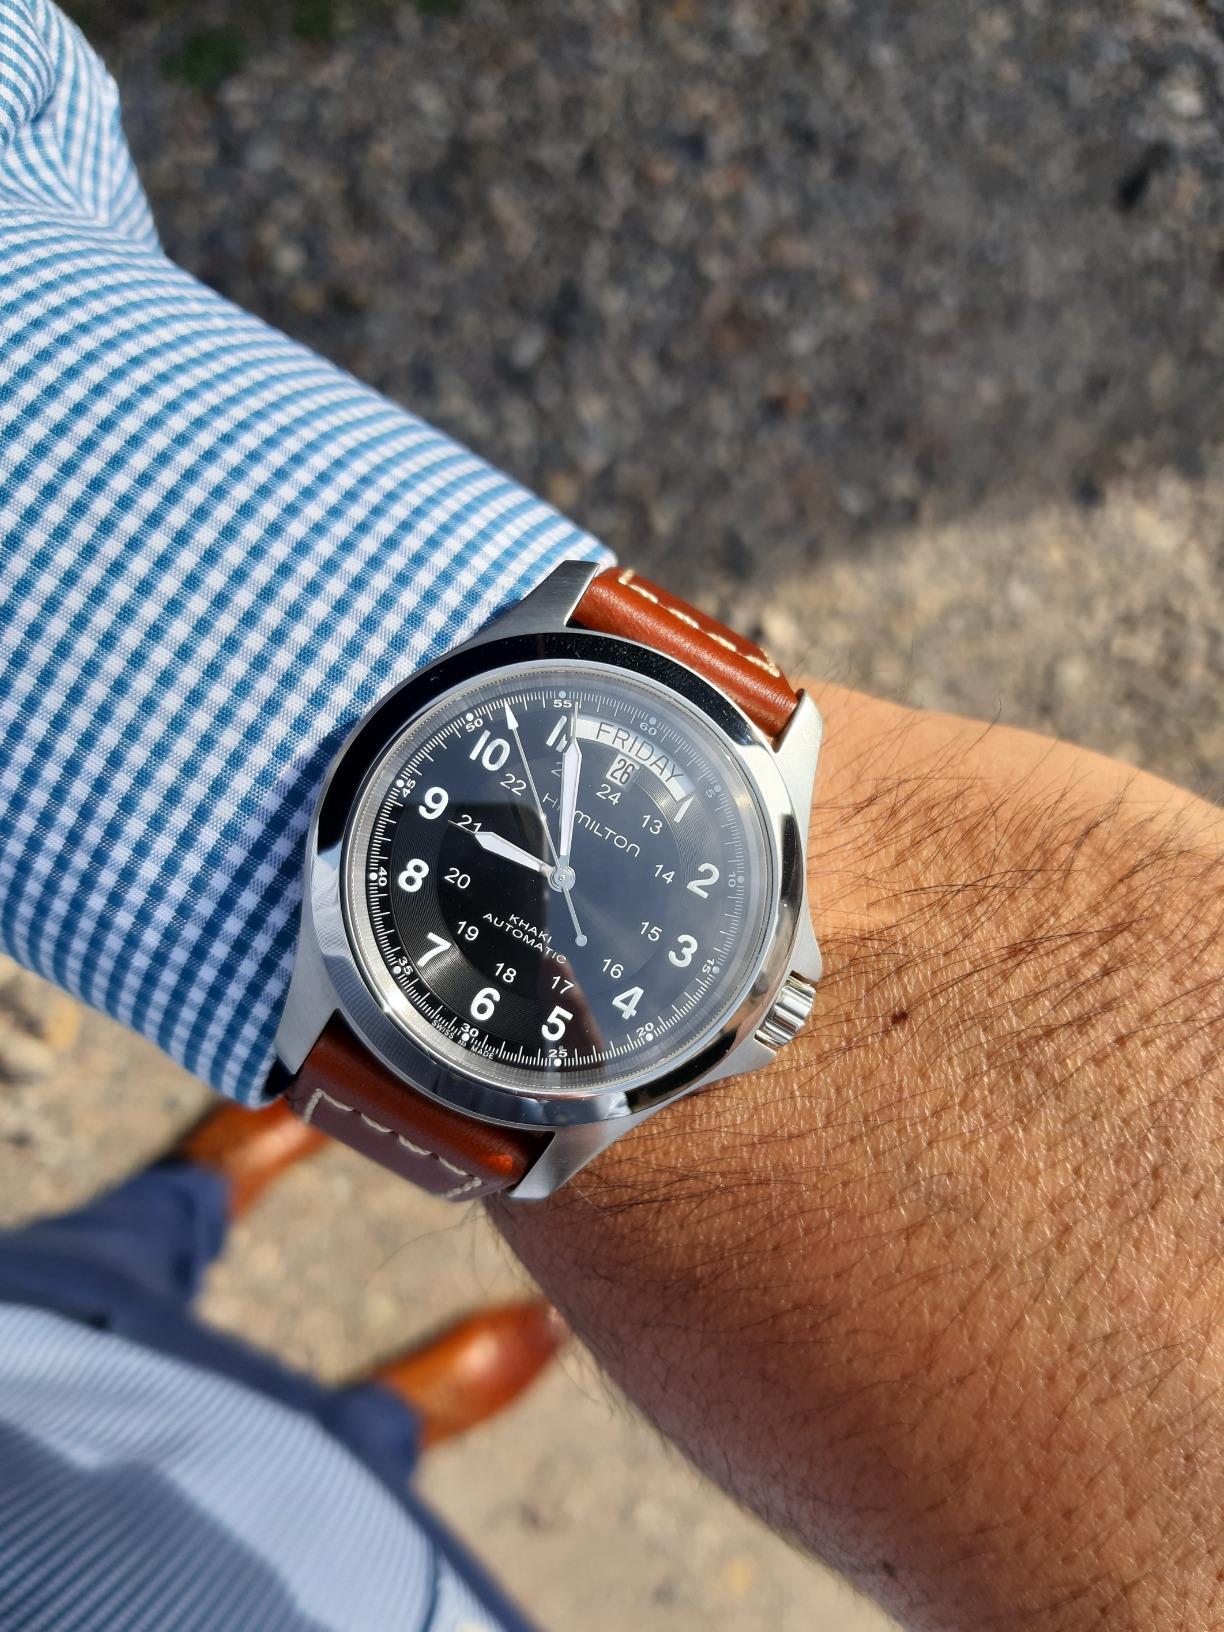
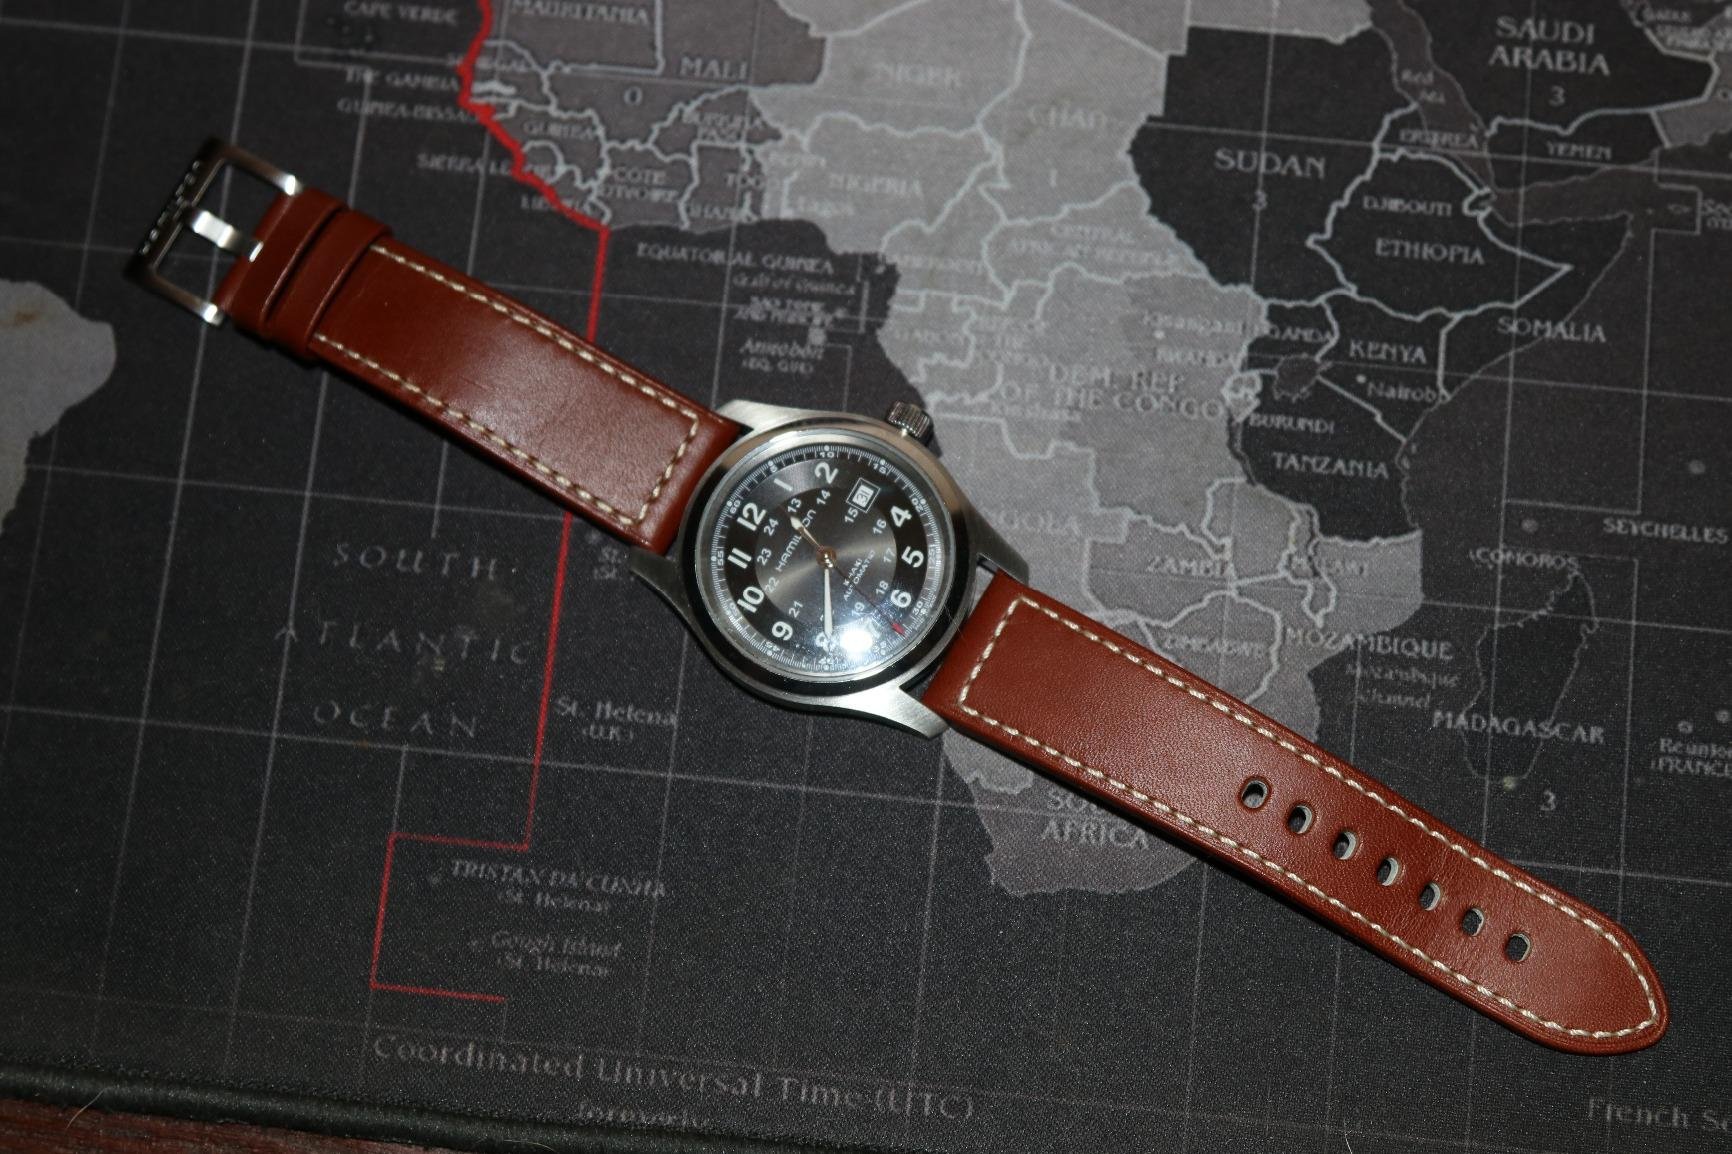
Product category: accessories_watch
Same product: no